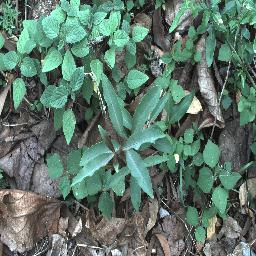
Label: rubber_vine